Describe the emotion expressed in this image:  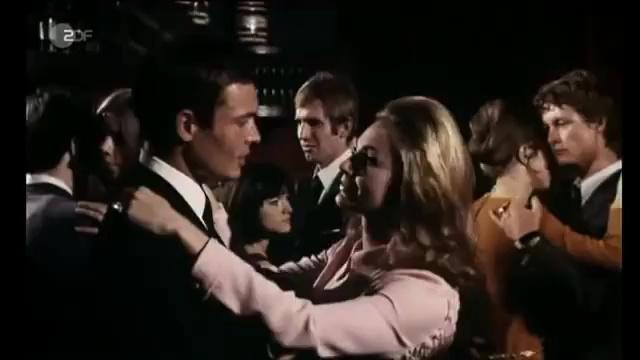
This person displays Fear, valence and arousal with high intensity.